Knesset Menorah

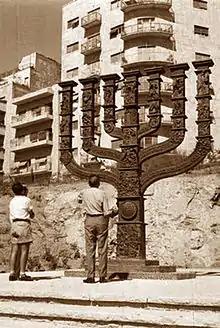
The Menorah in Gan Hamenorah

The Menorah arrived in March 1956 by ship to Haifa port and was then transported free of charge by Zim Integrated Shipping Services to Jerusalem. On April 15, 1956, a ceremony was held in honor of the Menorah in Jerusalem attended by thousands of spectators. The Menorah was placed on a pedestal in Shiber Pit, a lot next to Frumin House in the center of Jerusalem, then the seat of the Israeli parliament. Clement Davies, the Liberal Party leader, who served as chairman of the "Menorah Fund Committee" spoke at the ceremony and said: "...We were lucky to have such a great artist, a Jewish artist, who fled to Britain from the evil clutches of Hitler and the atrocities committed by his executioners to millions from the Jewish people... We know that the Menorah that Elkan created is the symbol chosen so the walkers in darkness will see a great light. This Menorah is a tribute from the British Parliament to the State of Israel, a living country, with a significant part in the world. With Honesty, humility and all our power, we pray that Jerusalem, the eternal city, that stands on a high hill, will shine a light on the people of this holy land, and through it, the whole world."